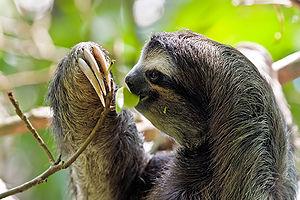
Un paresseux à trois doigts (Bradypus sp.). Photo prise dans le parc national de Cahuita, au sud-est du Costa Rica. Русский: Ленивец бурогорлый (Bradypus variegatus) в национальном парке Кауита в Коста-Рике This is a retouched picture, which means that it has been digitally altered from its original version. Modifications: Curves and noise reduction. The original can be viewed here: MC Drei-Finger-Faultier.jpg. Modifications made by Lycaon.